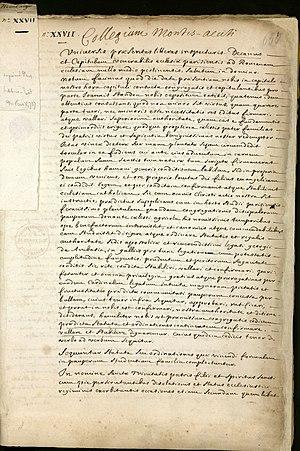
Manuscrit en latin, dans un registre de 738 feuillets consacré aux fondations et statuts des collèges.
Le Collège de Montaigu est l’un des collèges constituants de la Faculté des Arts de l'université de Paris.